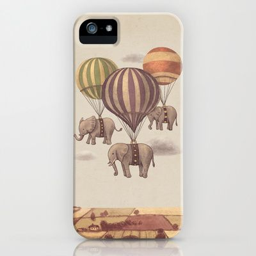
flight of computer & case by - $35.00